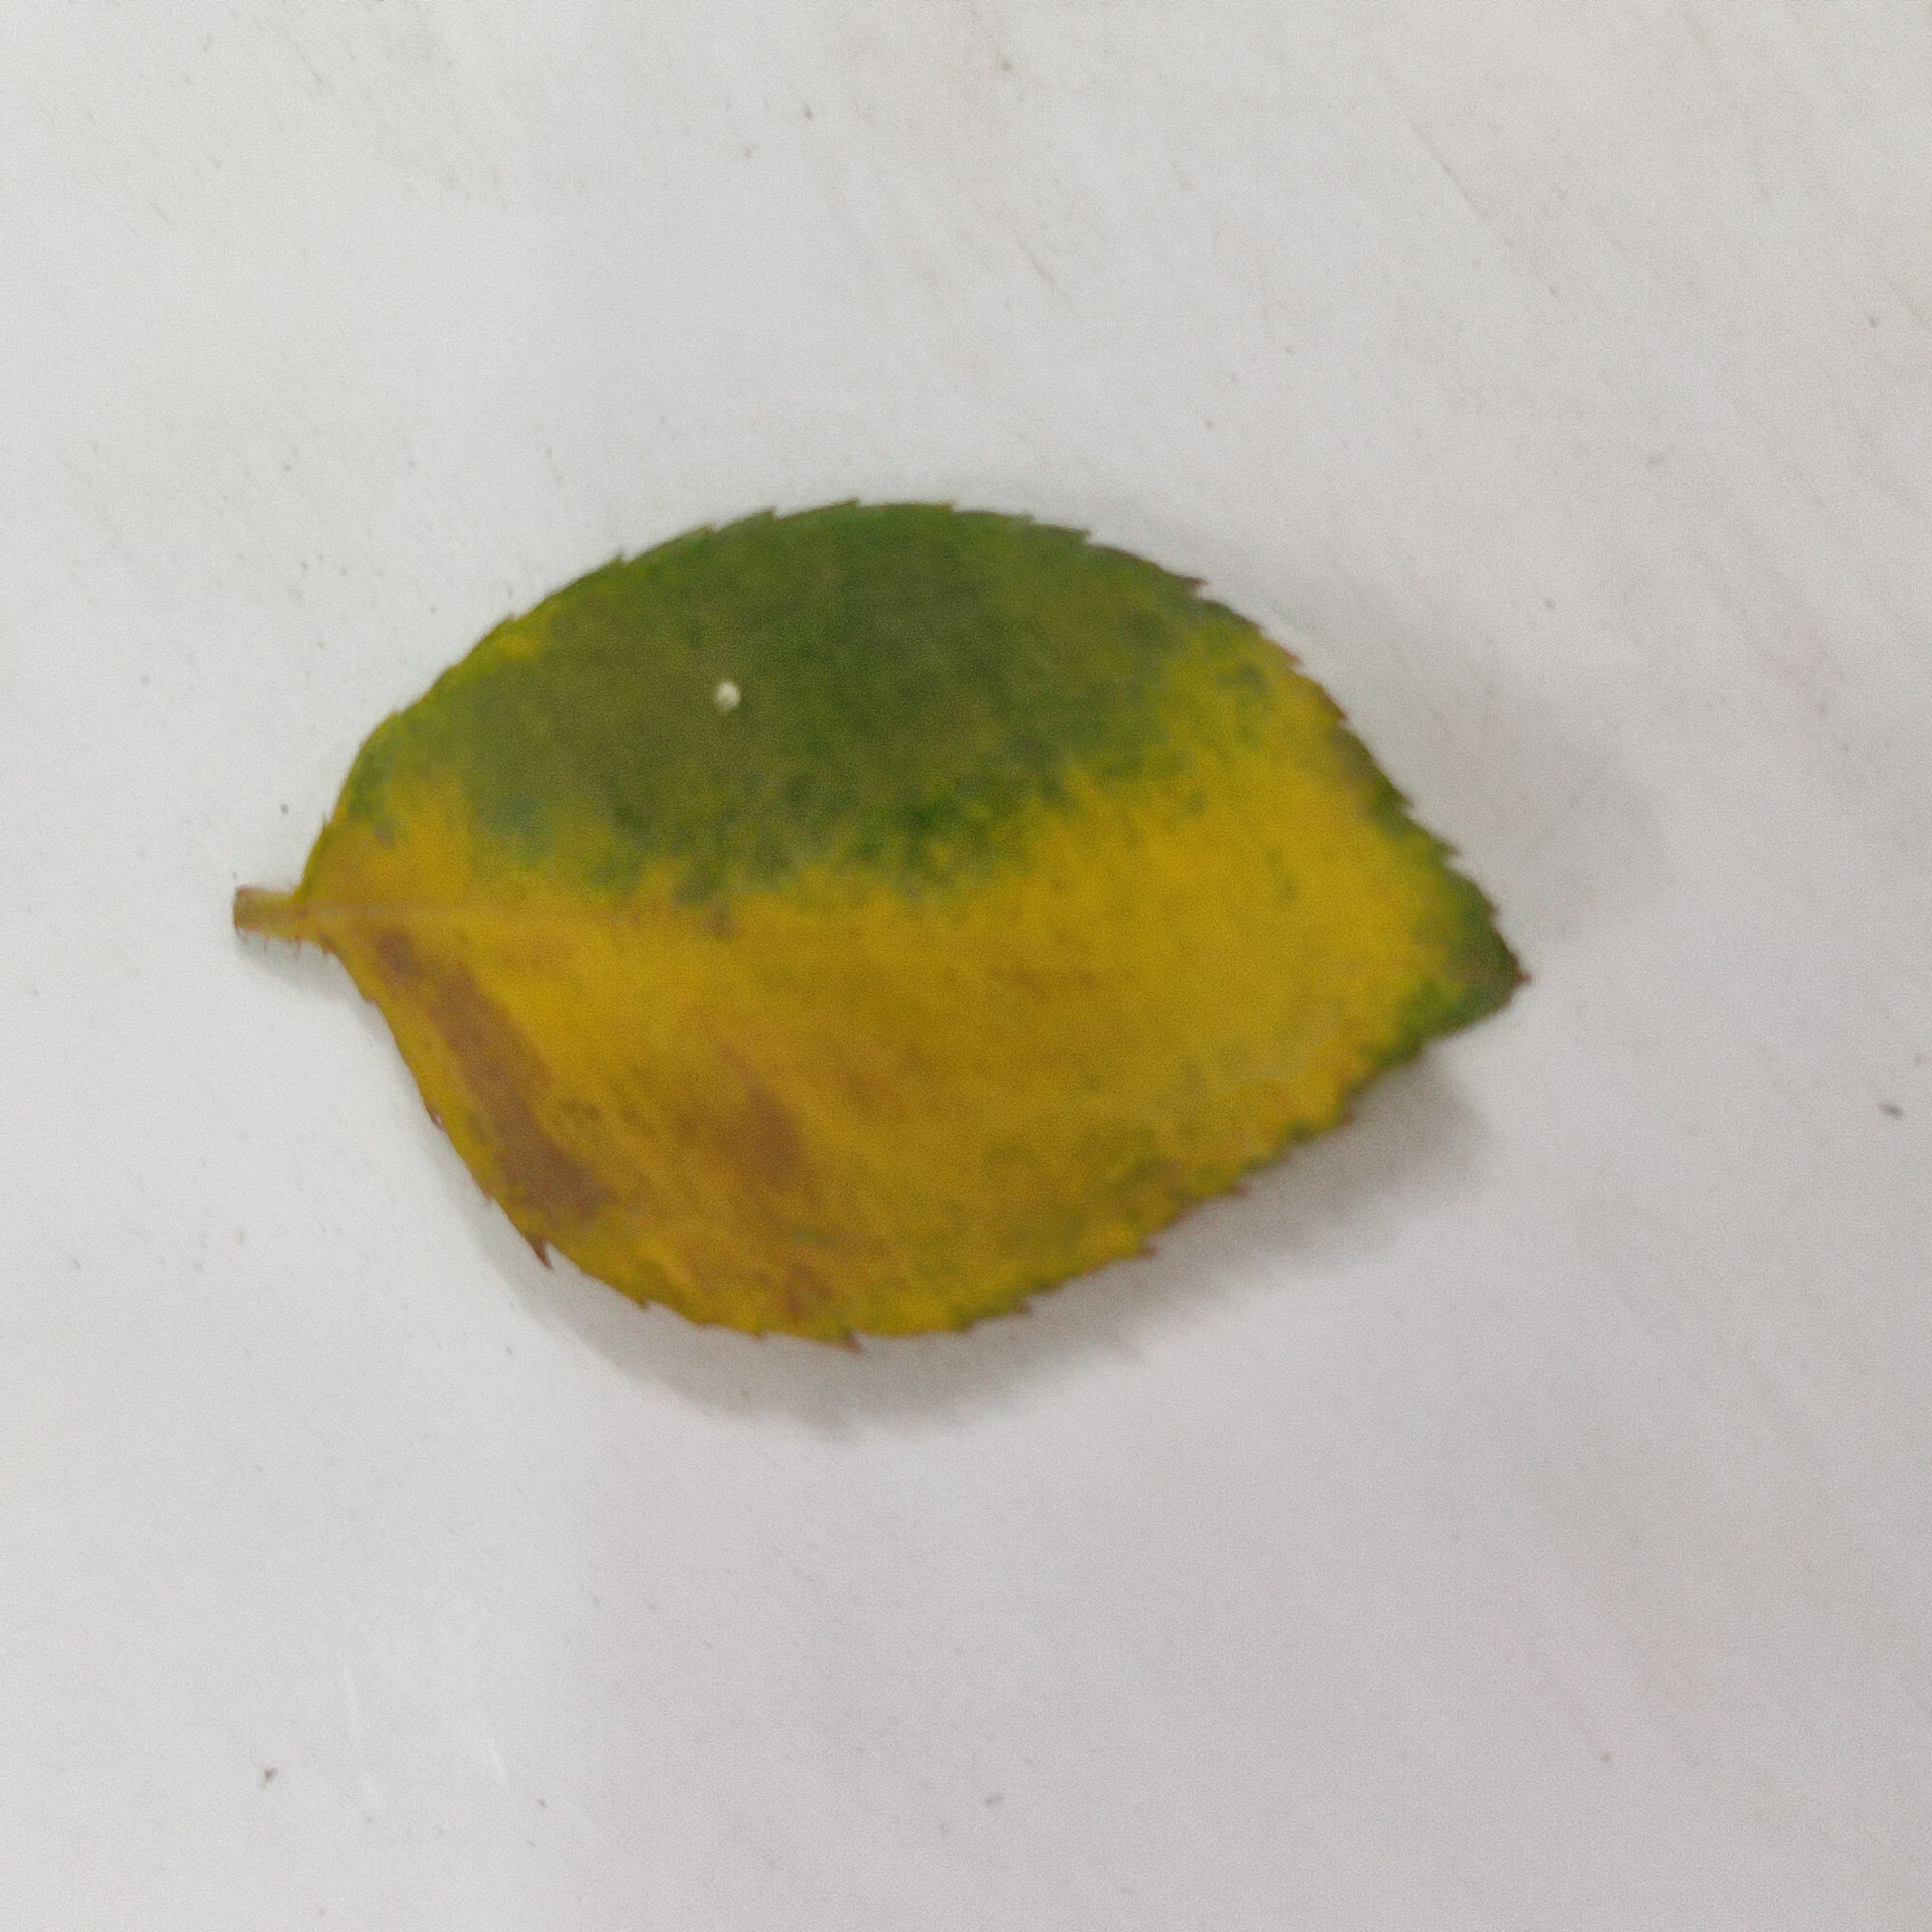
Label: Yellow Mosaic Virus